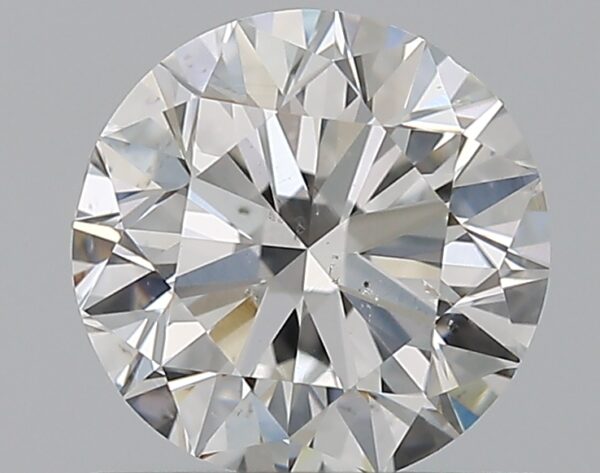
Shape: round
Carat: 0.8
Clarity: SI1
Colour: F
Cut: VG
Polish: EX
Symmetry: VG
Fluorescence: N
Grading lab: GIA
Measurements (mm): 5.76 x 5.84 x 3.67